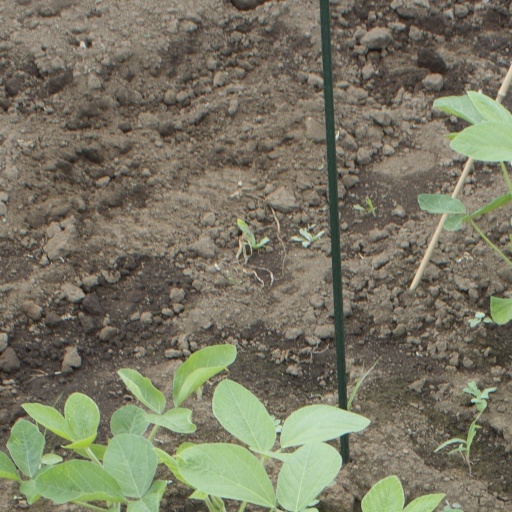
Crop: soybean